Central Readiness Force

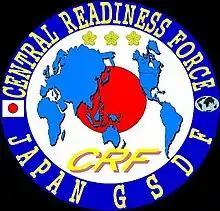
The official patch of the Central Readiness Force.

The patch symbolizes the CRF's mandate to operate in foreign territory as a representative of Japan in Peacekeeping missions.